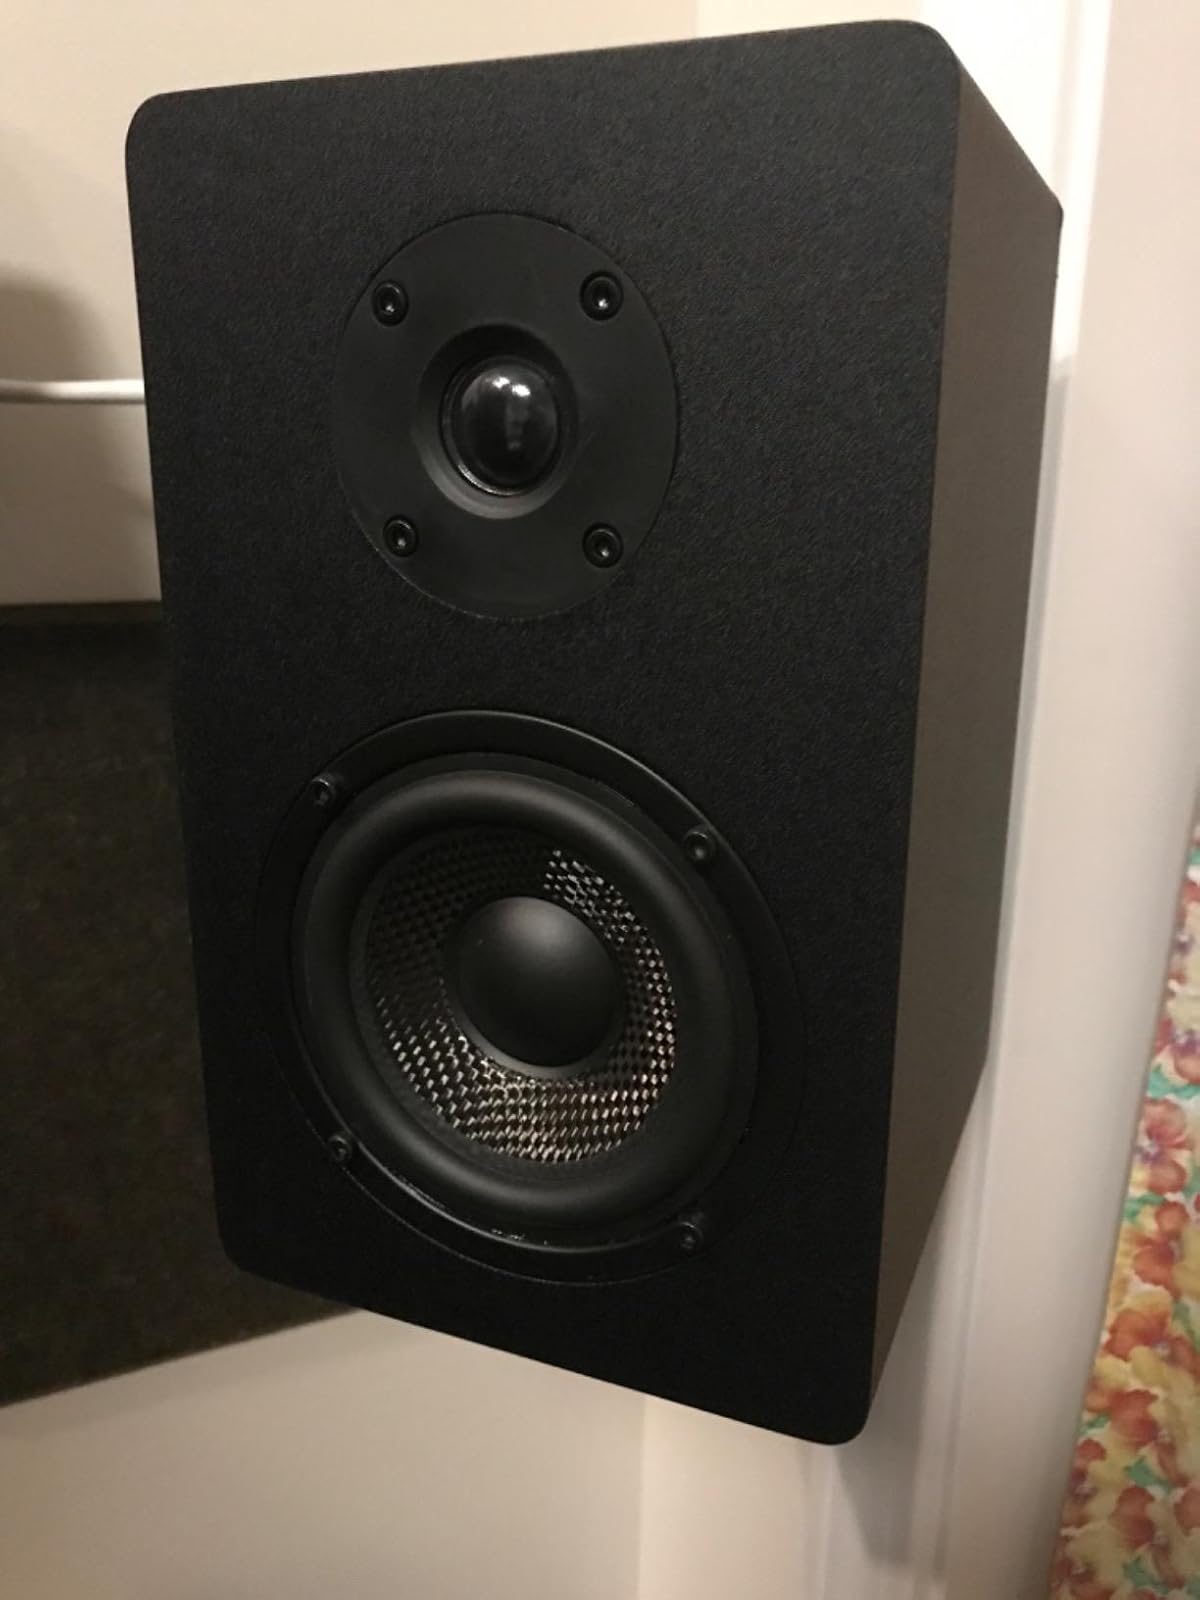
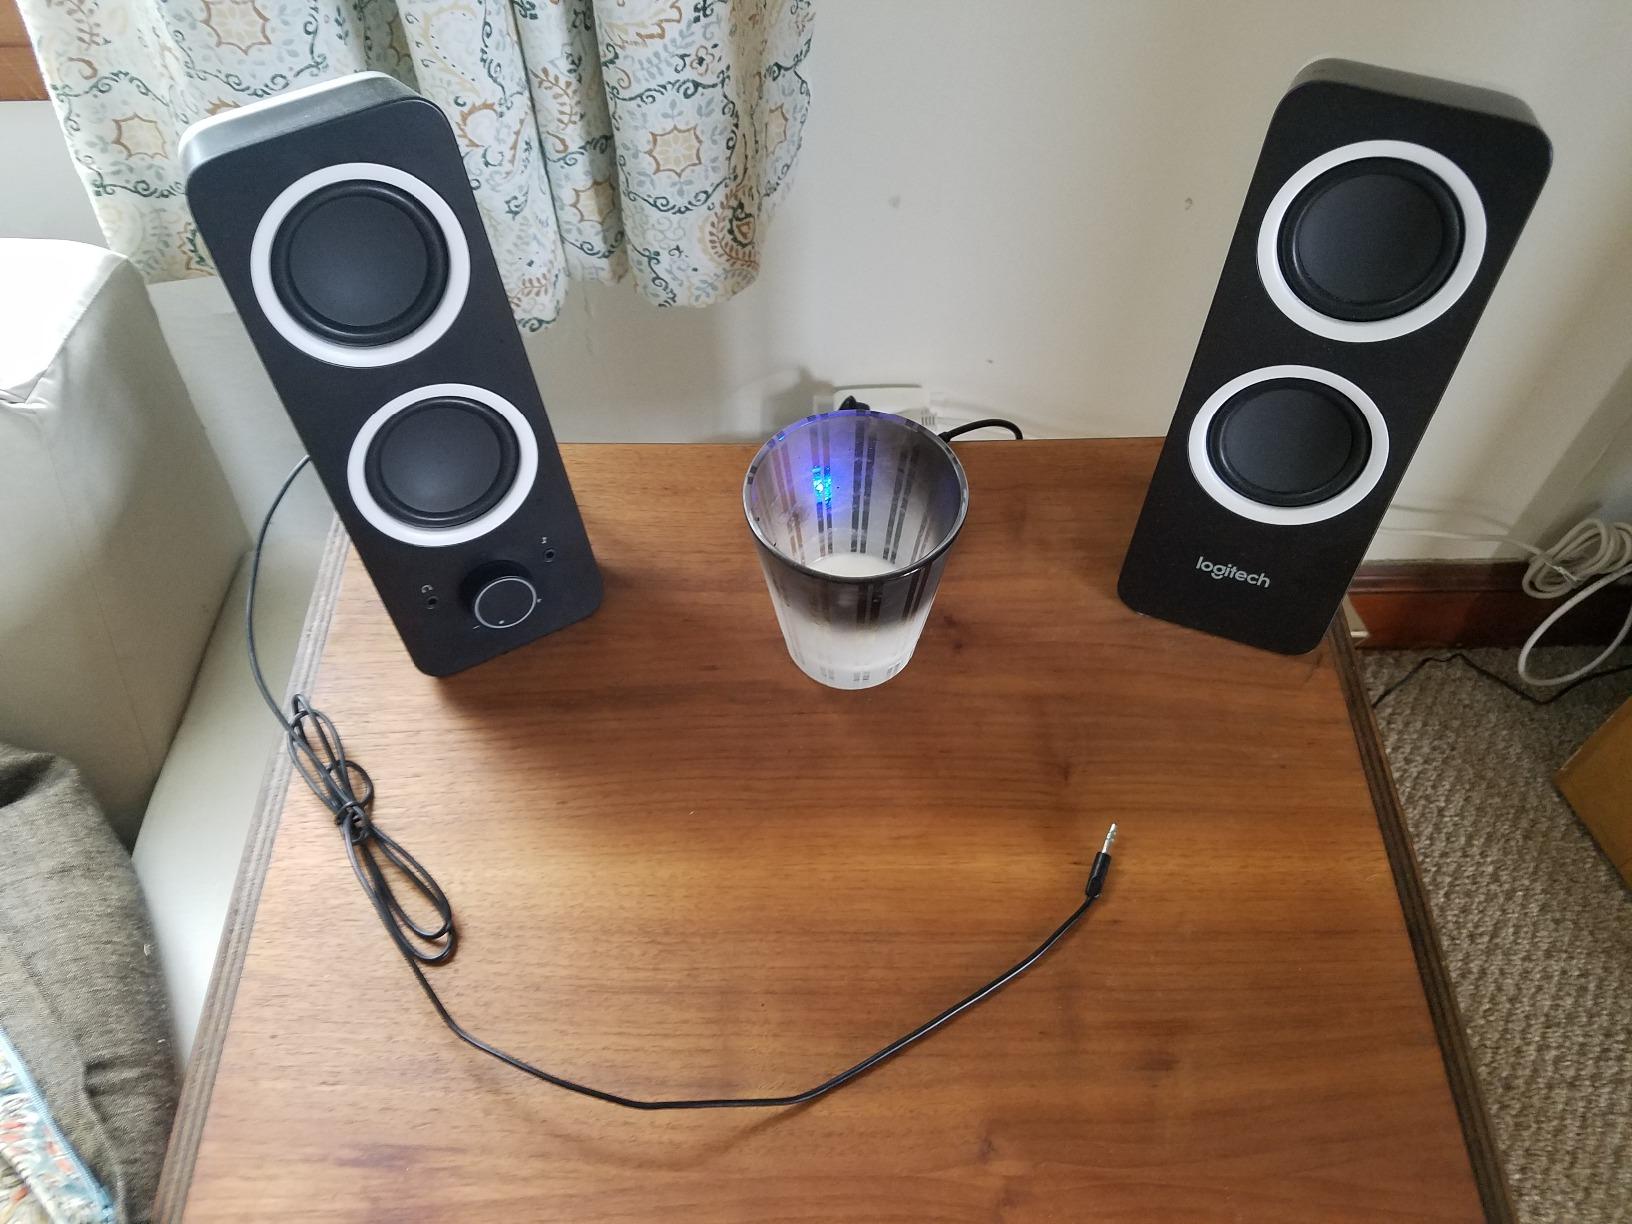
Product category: speaker
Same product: no